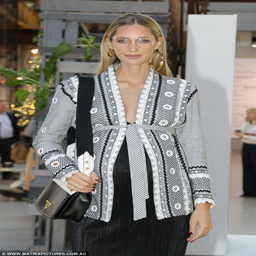
fashion ready : on tuesday , person got all heads turning when she arrived at day three